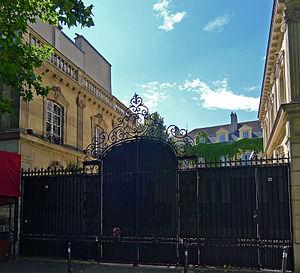
Hôtel de Sagonne vu depuis le boulevard Beaumarchais (n°23) - Paris IV This building is indexed in the Base Mérimée, a database of architectural heritage maintained by the French Ministry of Culture,
L'hôtel de Sagonne est un ancien hôtel parisien situé au nᵒ 28 rue des Tournelles et nᵒ 23 boulevard Beaumarchais, dans le Marais à Paris.
Le boulevard Beaumarchais est une voie située dans les 3ᵉ, 4ᵉ et le 11ᵉ arrondissements de Paris.